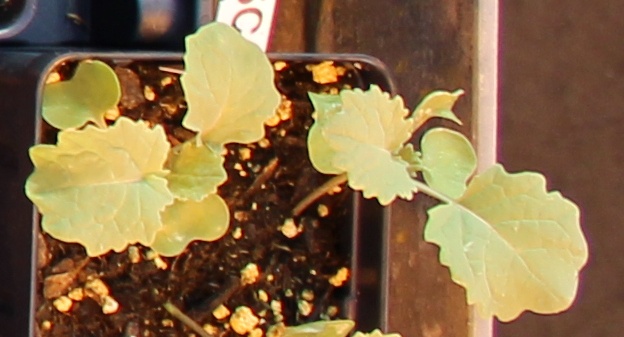
Label: Canola